Carl von Ahlefeldt

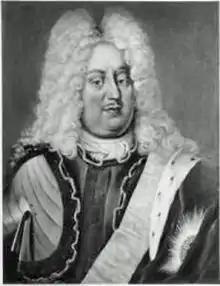
Carl von Ahlefeldt in c. 1718

Carl von Ahlefeldt (25 April 1670 – 7 September 1722) was a German-Danish statesman. He was a stadtholder and by birth a member of the House of Ahlefeld. He was part of the inner circle around Frederick IV until 1712 and then became Governor-general of Slesvig-Holsten.